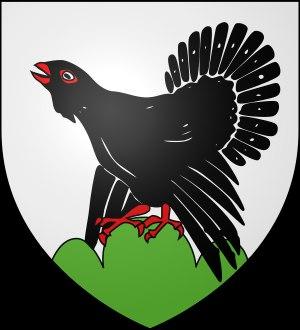
Le Grand Tétras, ou Grand coq de bruyère, est un gros gallinacé vivant en montagne dans les forêts de conifères.